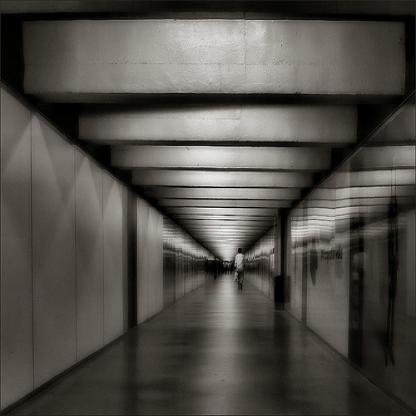
Scene: Indoor